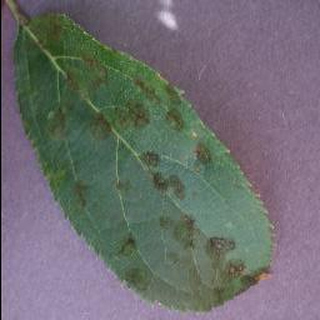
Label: apple_apple_scab